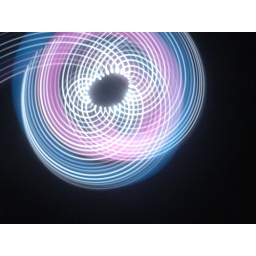
A cameratoss in front of some lights and a computer screen